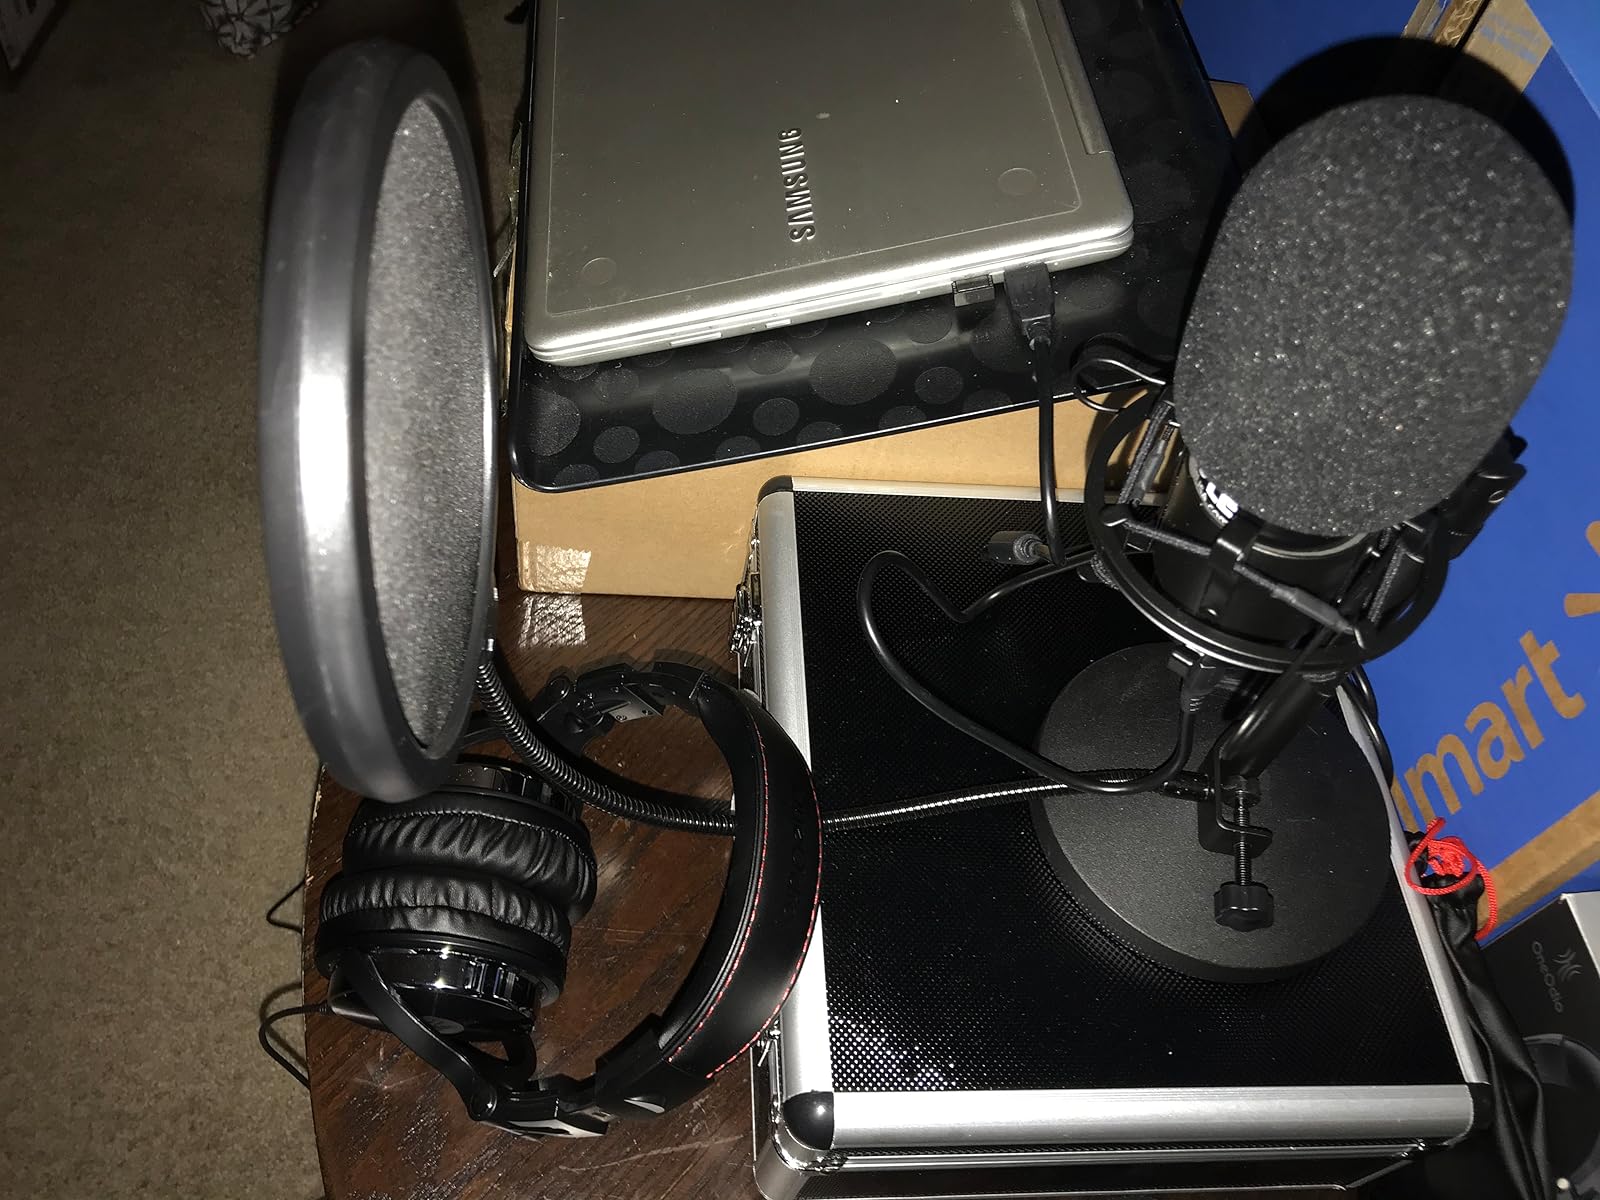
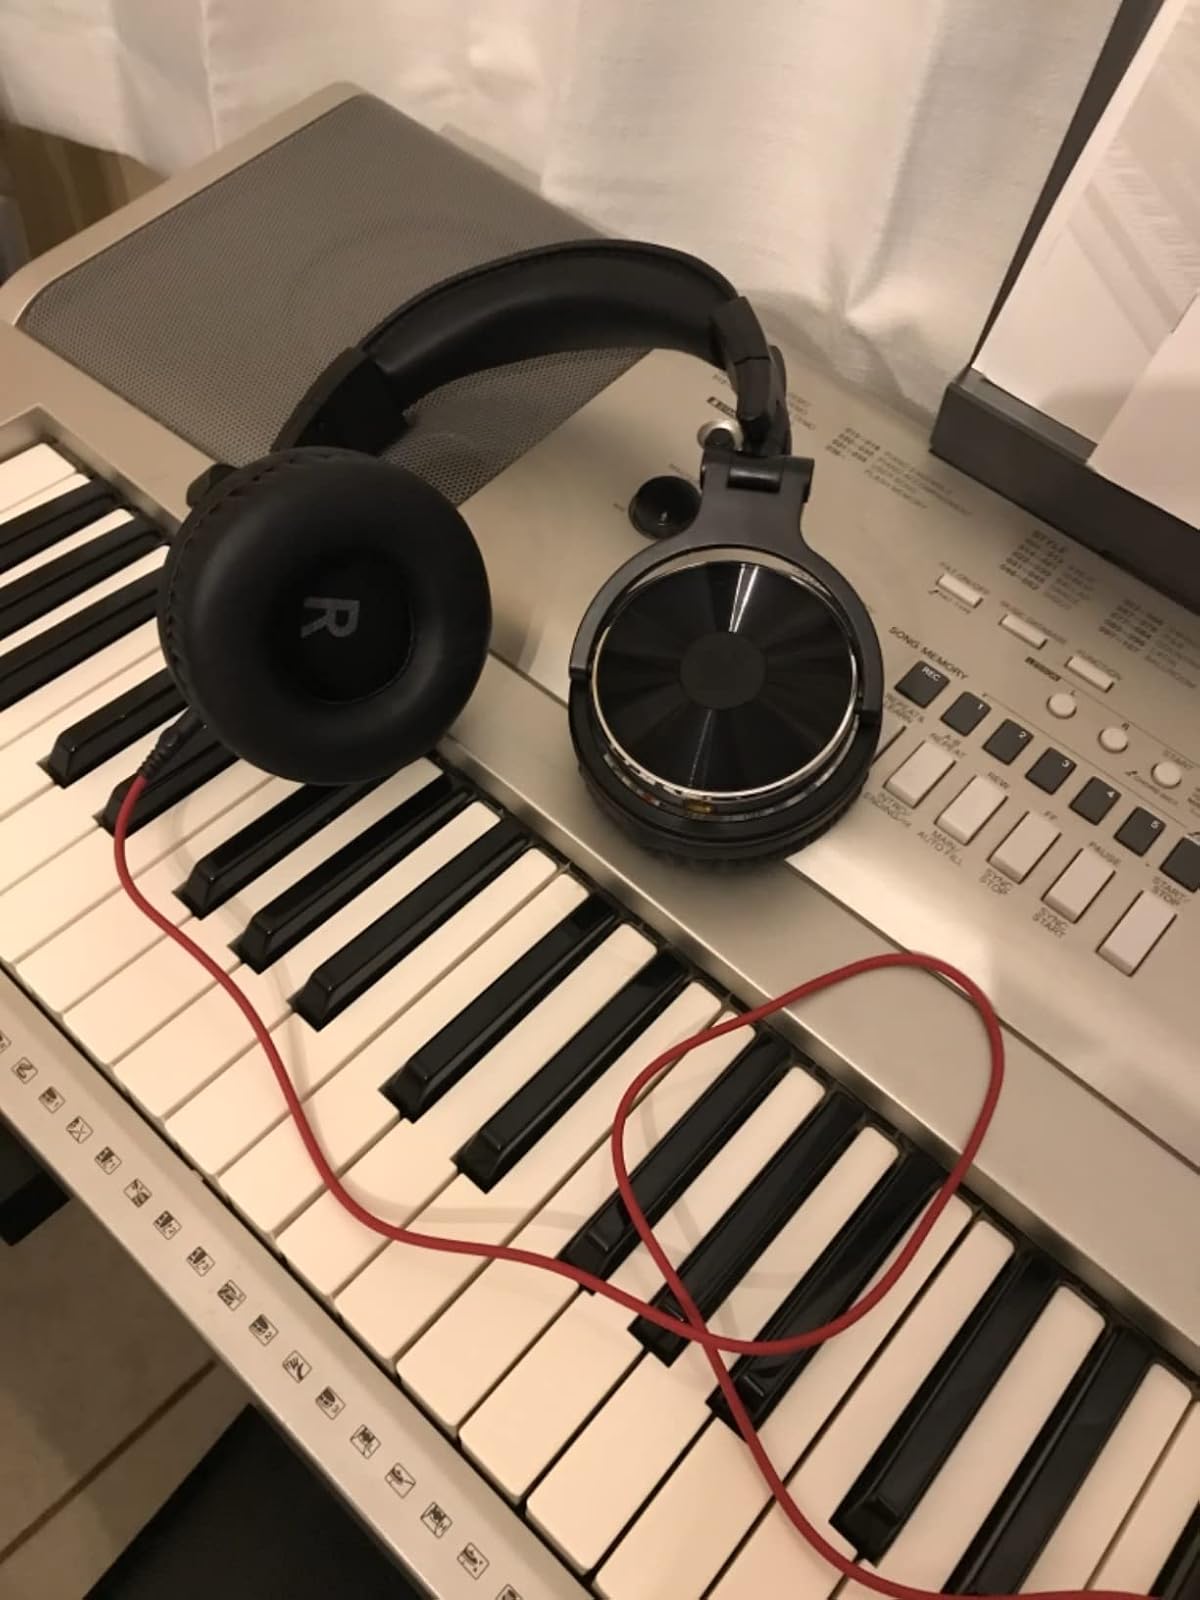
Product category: headphones
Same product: yes